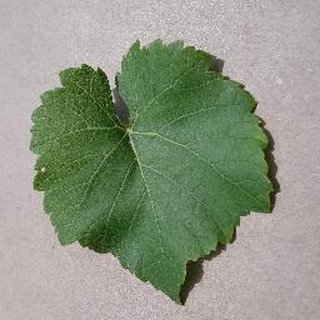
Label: healthy_grape